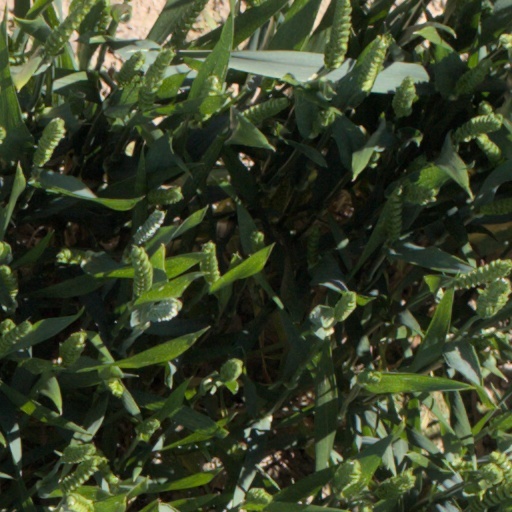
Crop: wheat